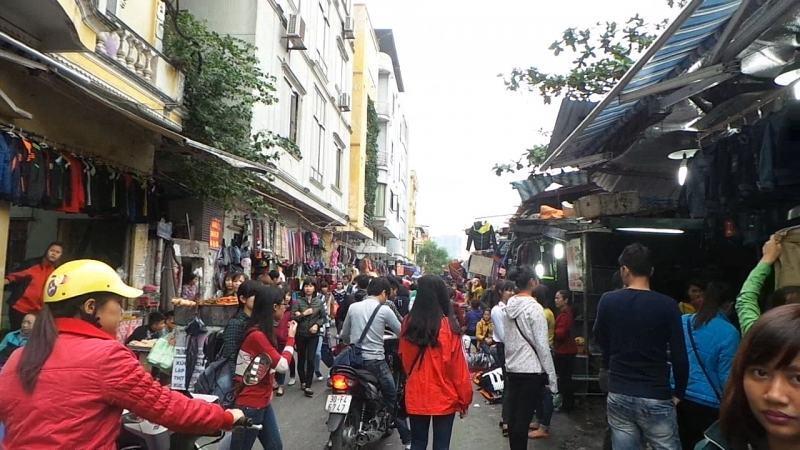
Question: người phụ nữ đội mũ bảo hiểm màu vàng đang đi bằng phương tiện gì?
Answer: cô ấy đang đi bằng xe máy